River Gipping

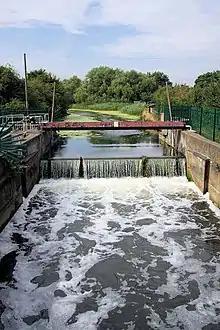
A weir has replaced the gates at Handford Sea Lock

To the east of the river, both above and below the lock, is the site of Combretovium, known to have contained two Roman forts. Finds have included a bronze statuette of Nero and a saddle-cloth weight, which may indicate that cavalry was stationed there. After Shamford Lock, the river is crossed by the railway, with Blakenham Lock situated to the north of Great Blakenham. The Gipping Way reverts to the east bank at the lock, and nearby is a nineteenth-century house called Gipping Weir. The river and railway re-cross, and to the east of the river there are extensive flooded gravel workings. At the southern end of the workings, the site of Claydon lock now lies beneath the A14 dual carriageway. Continuing southwards, the next lock was Paper Mill Lock, beside which is the paper mill. To the west, but separated from the river by the railway, is Suffolk Water Park, which occupies flooded gravel workings. To the south stood the north warehouse at Fisons Horticultural Division, which was built around 1858 to manufacture superphosphate fertiliser. To the south of the building, Edward Packard established the world's first superphosphate factory between 1851 and 1854, and the two companies amalgamated soon after Joseph Fison set up his rival enterprise in 1858. Somersham Watercouse flows around the western edge of the Suffolk Water Park, and joins the west bank. The factory was closed in 2003 and completely destroyed in a fire, believed to be arson, on 6 May 2019.